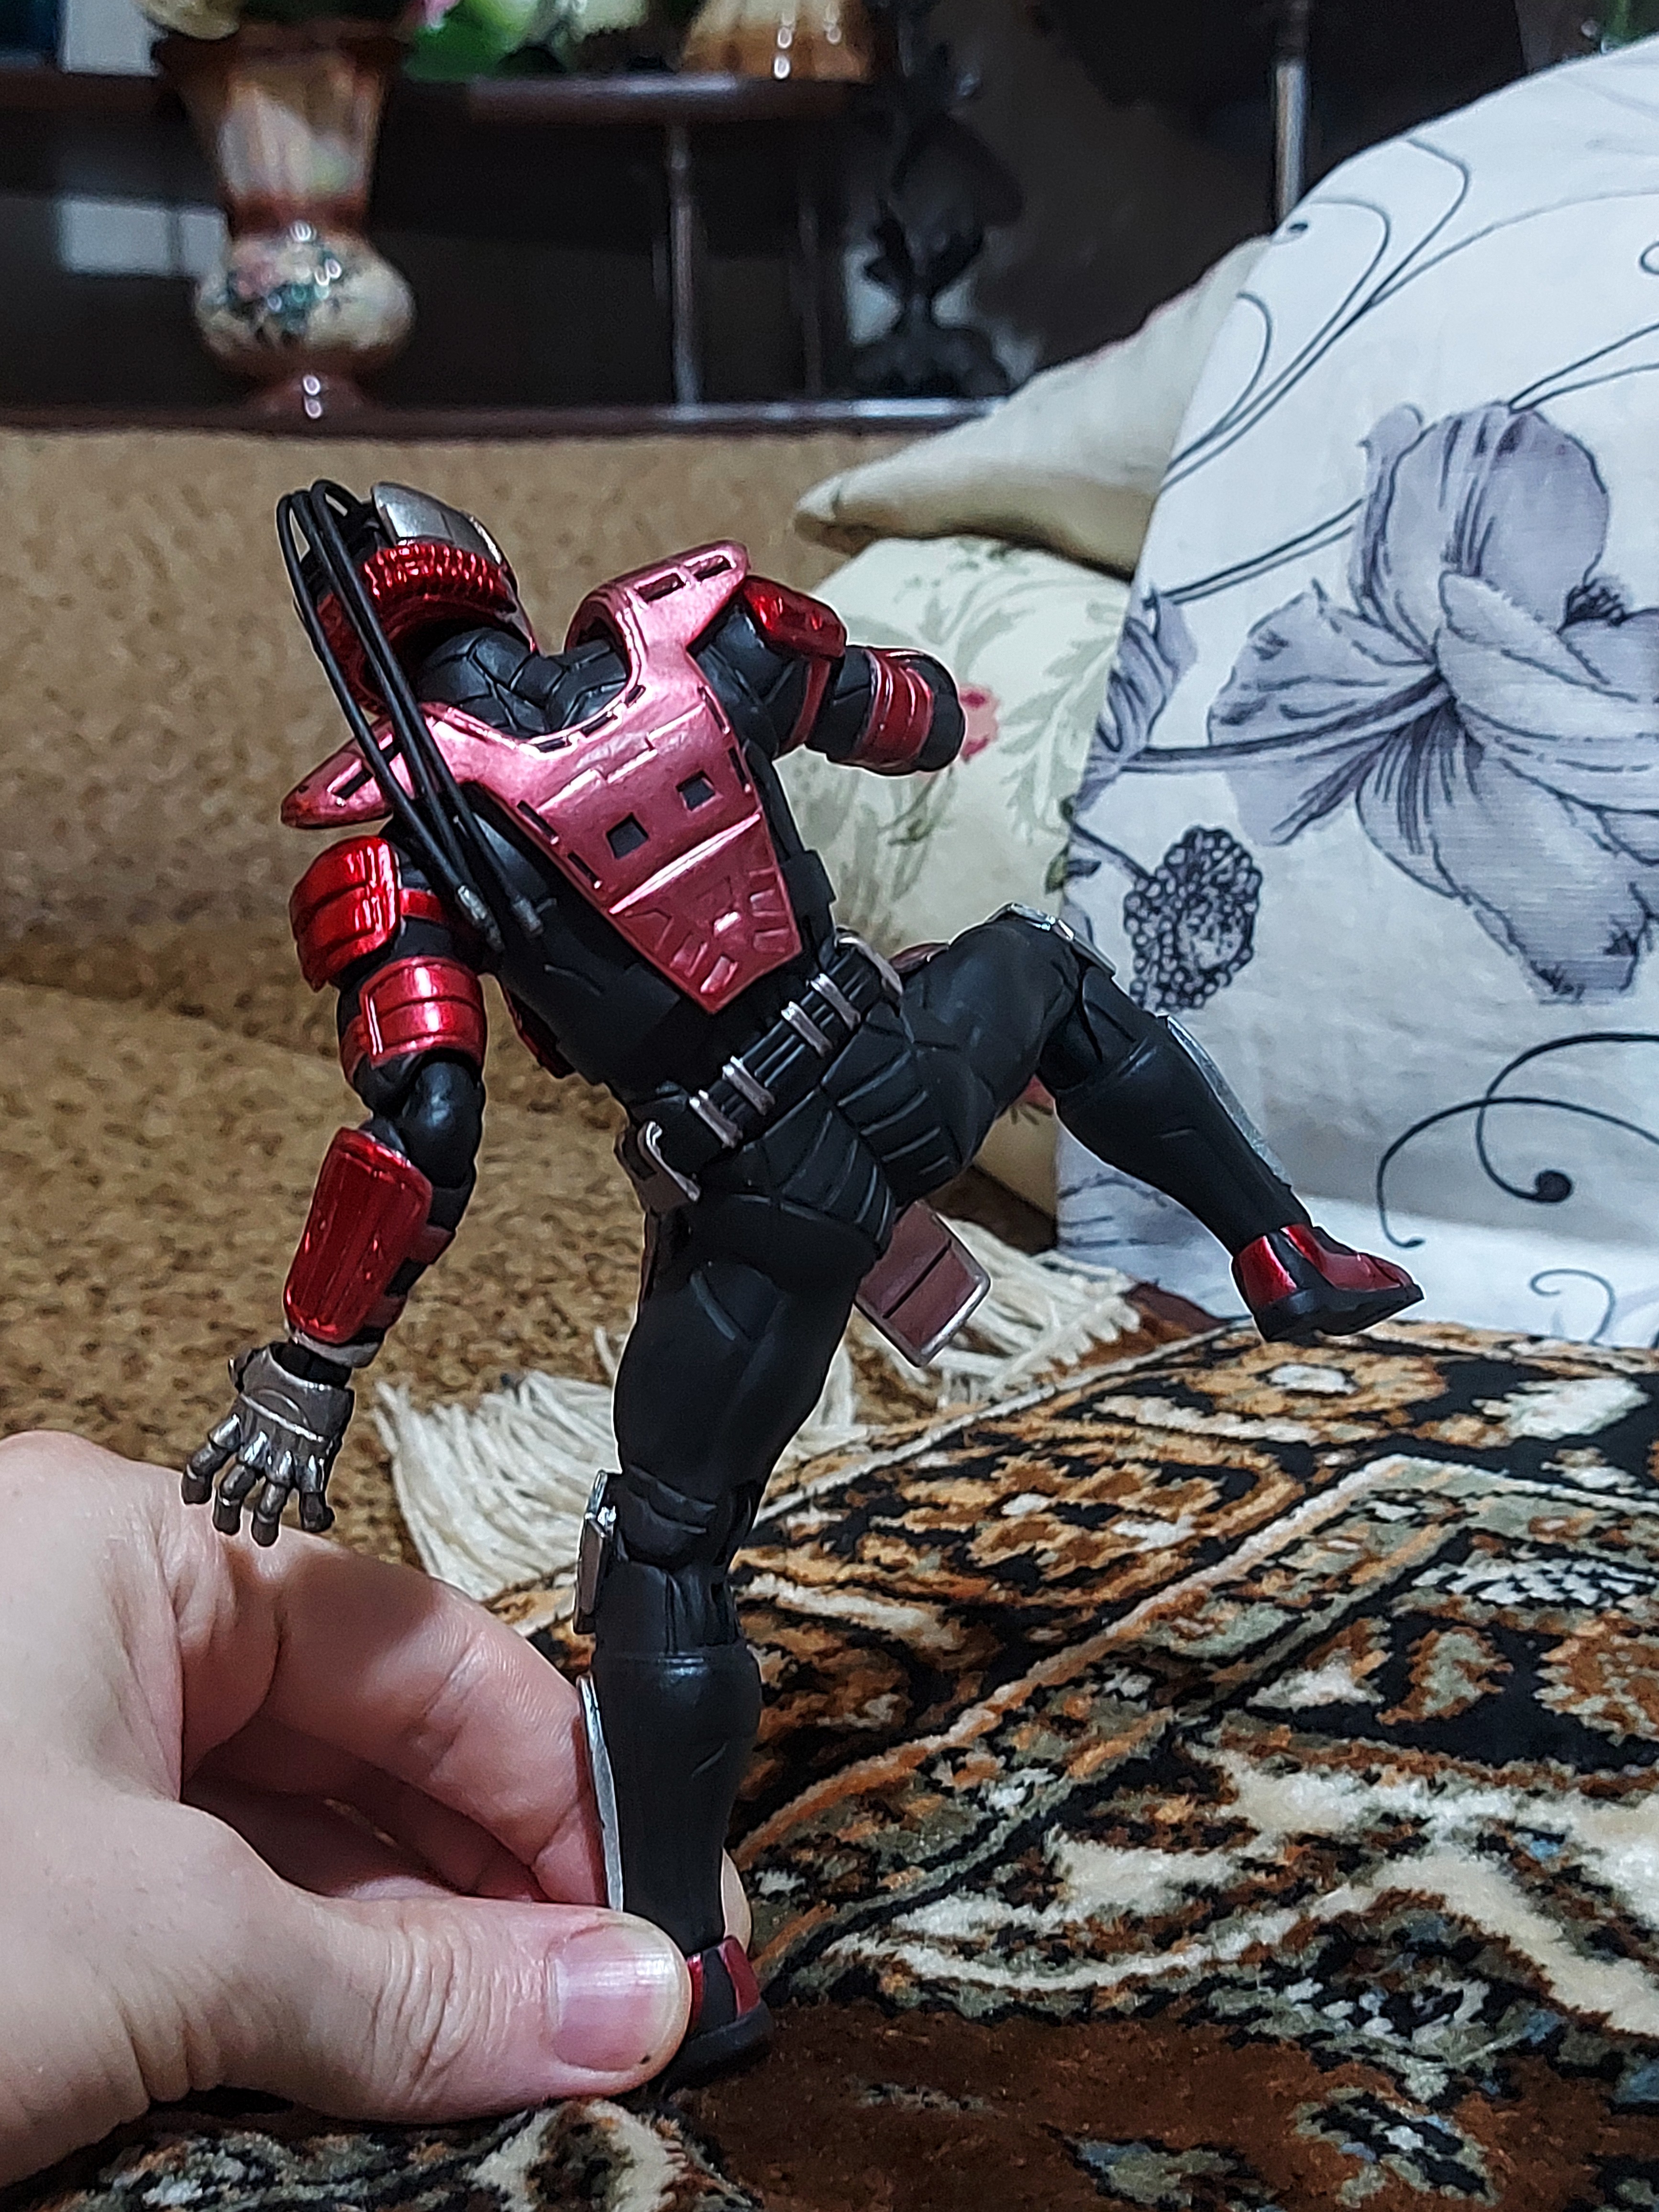
Shokan, storm, collectibles, warrior, fighter, action, figure, thigh, toy, art, human leg, boot, fictional character, People in nature, event, cg artwork, carmine, artist, costume, action figure, nail, painting, recreation, visual arts, fiction, personal protective equipment, flesh, soil, adventure, fun, anime, illustration, cosplay, supervillain